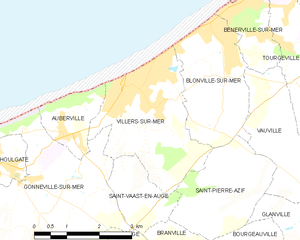
Villers-sur-Mer est une commune française, située dans le département du Calvados en région Normandie, peuplée de 2 644 habitants.